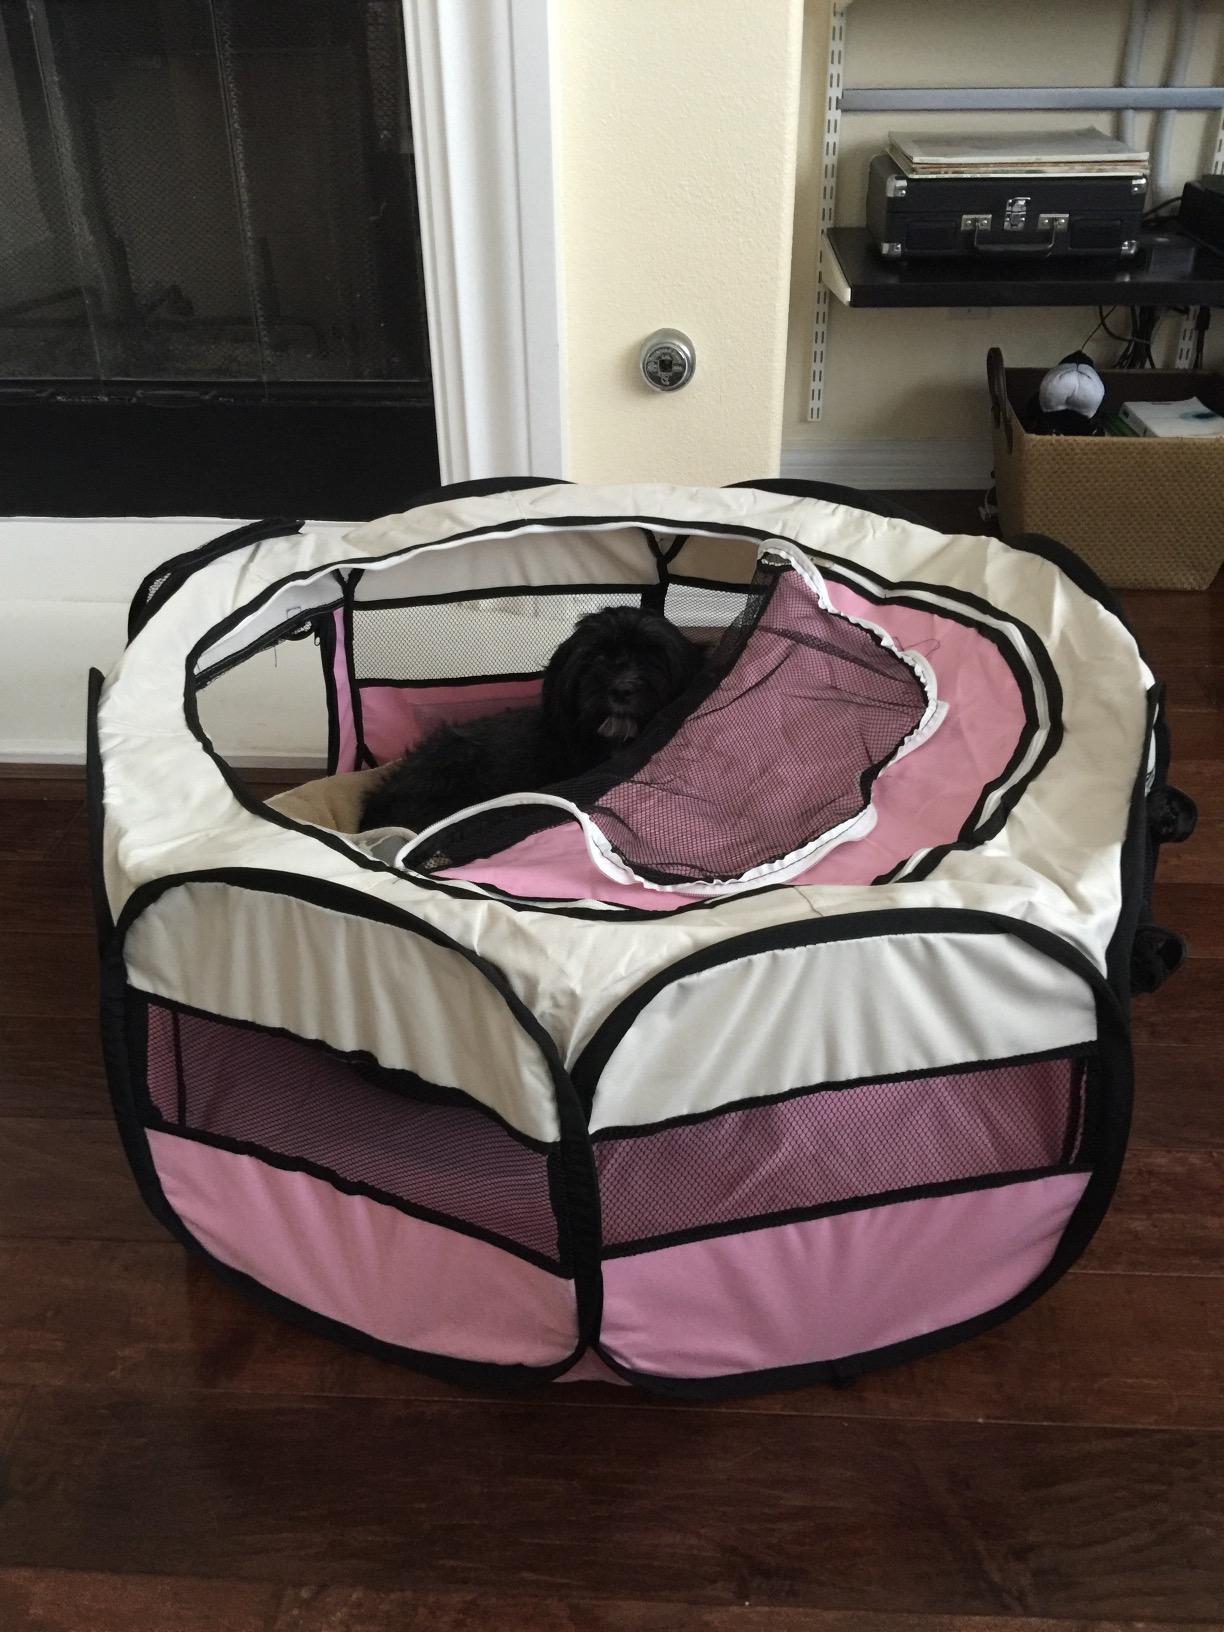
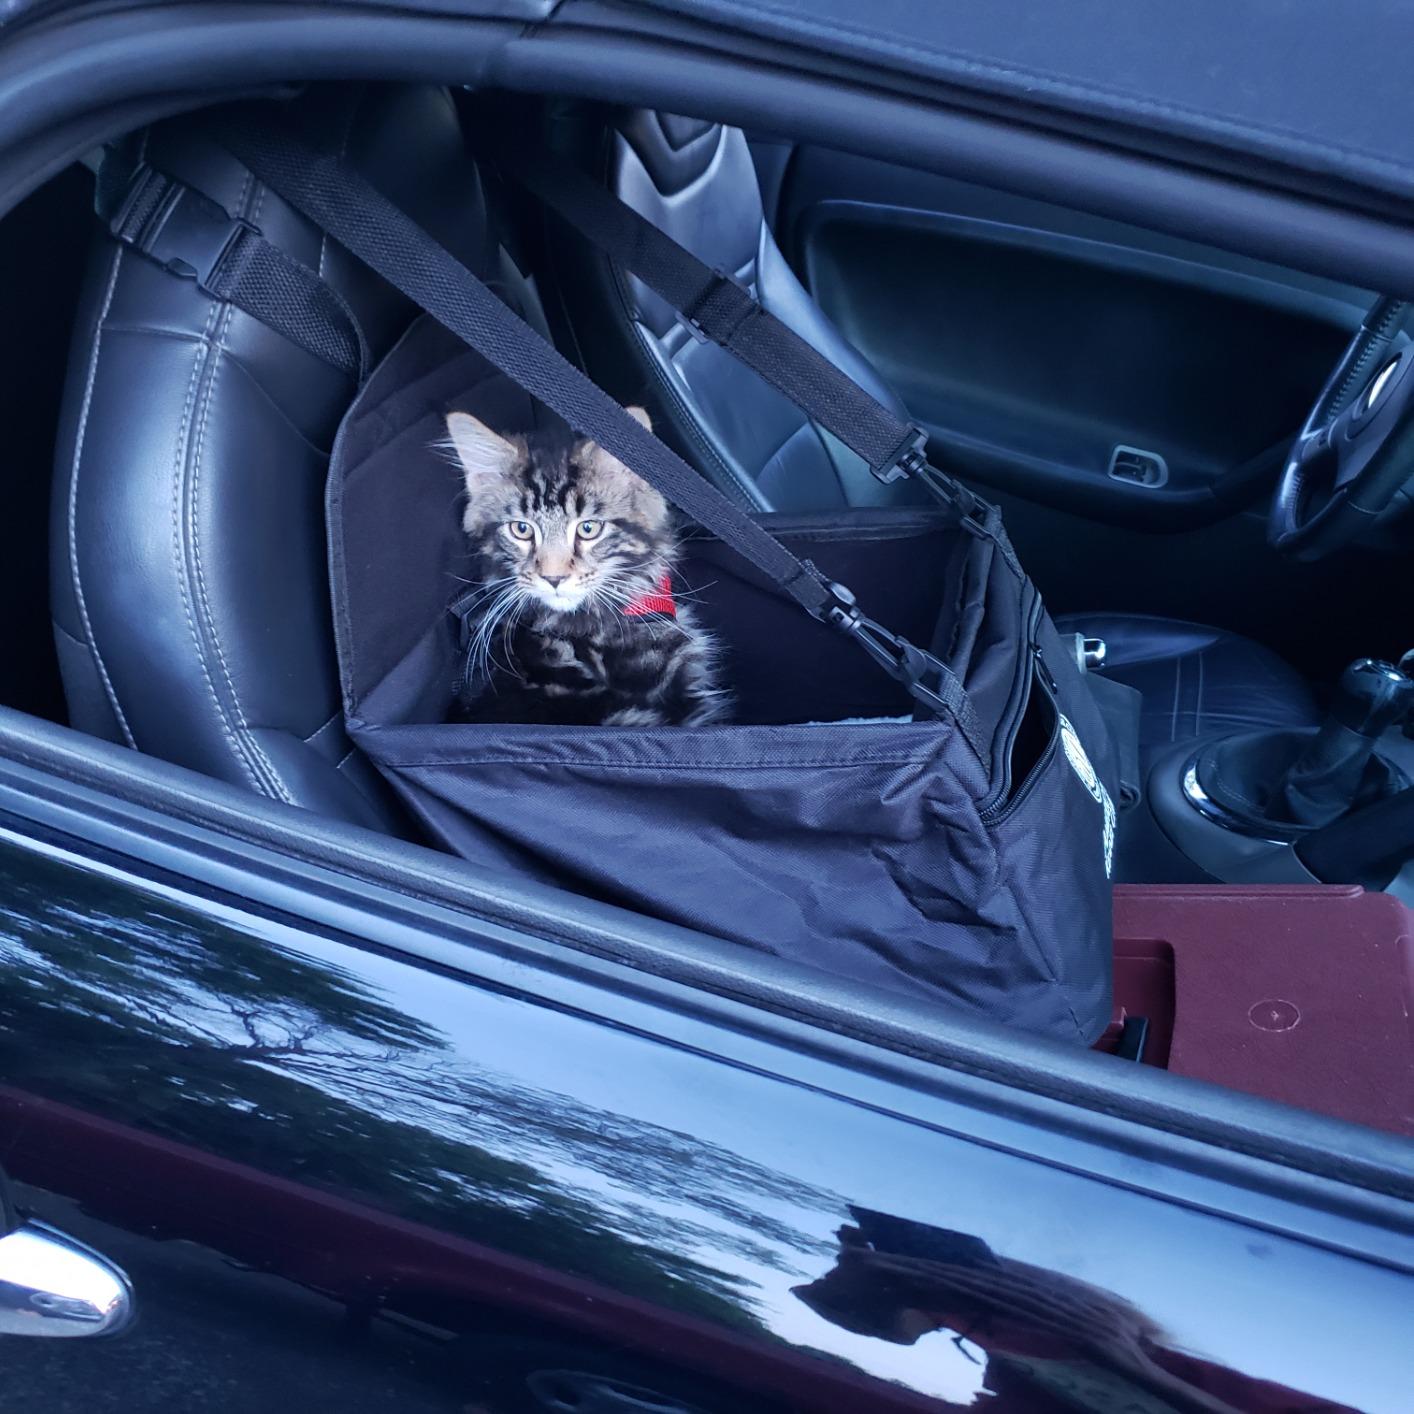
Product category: items_kennel
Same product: no